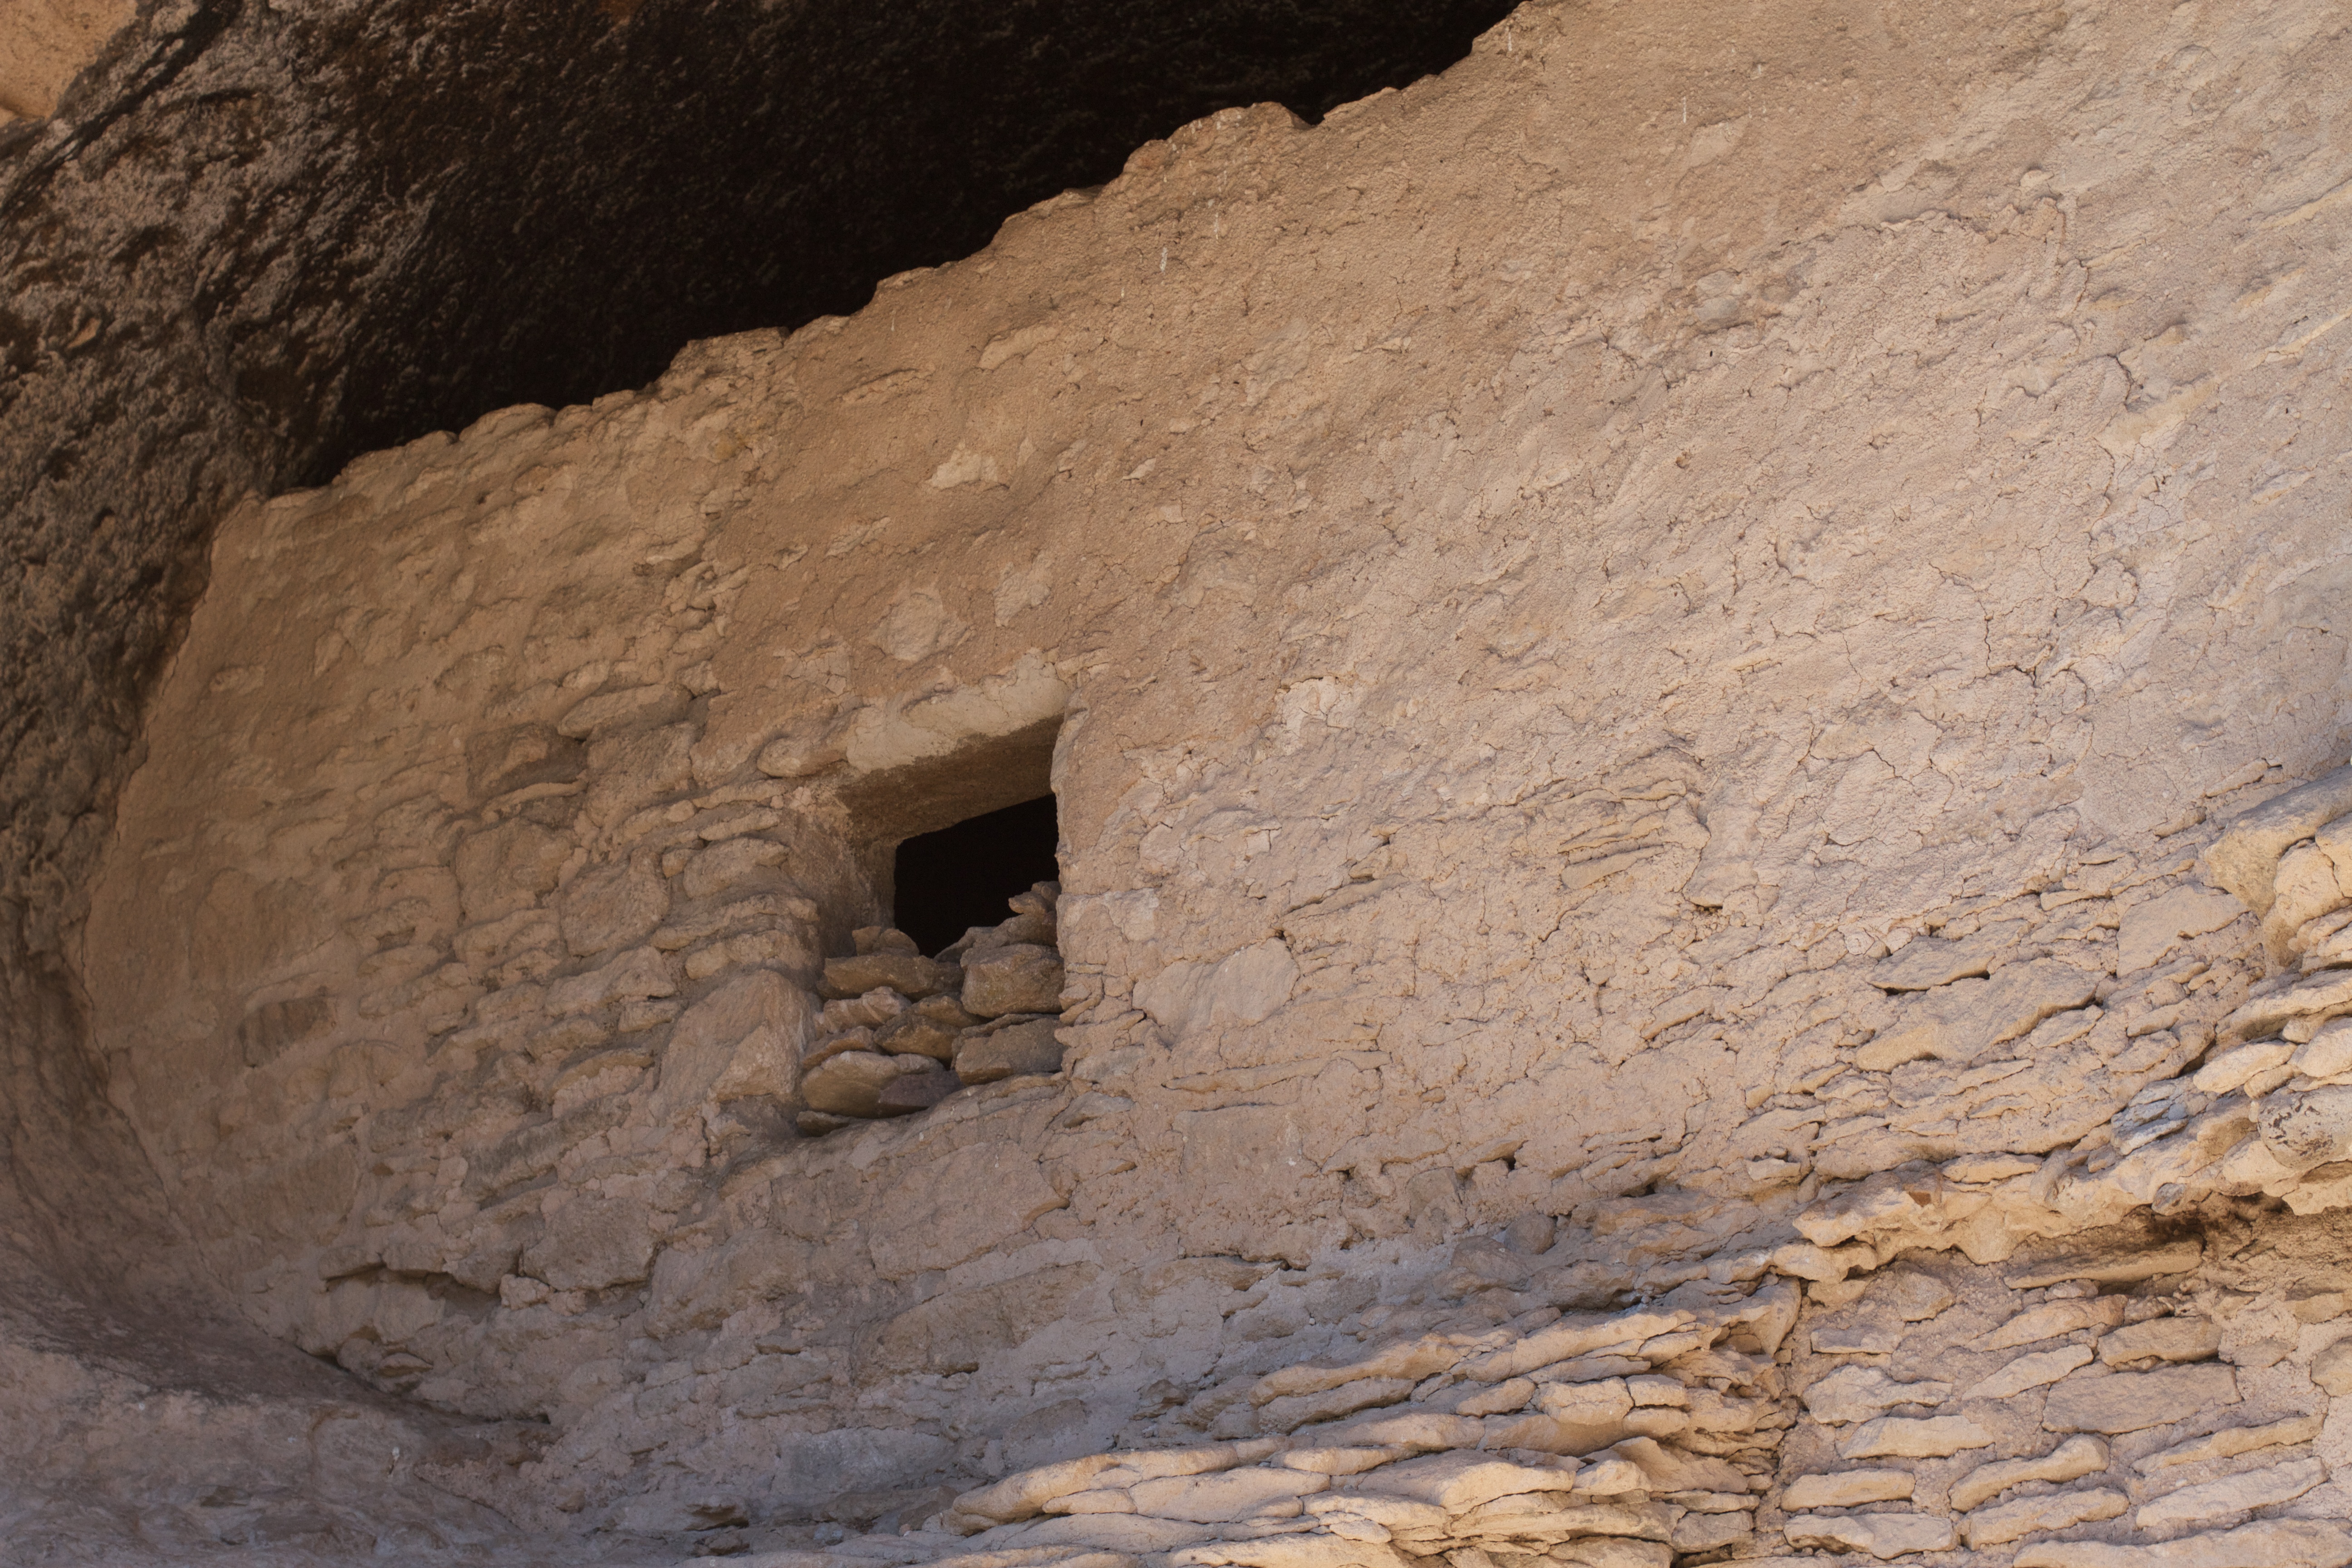
rock, wall, formation, cave, material, geology, temple, ruins, wadi, cliff dwelling, ancient history